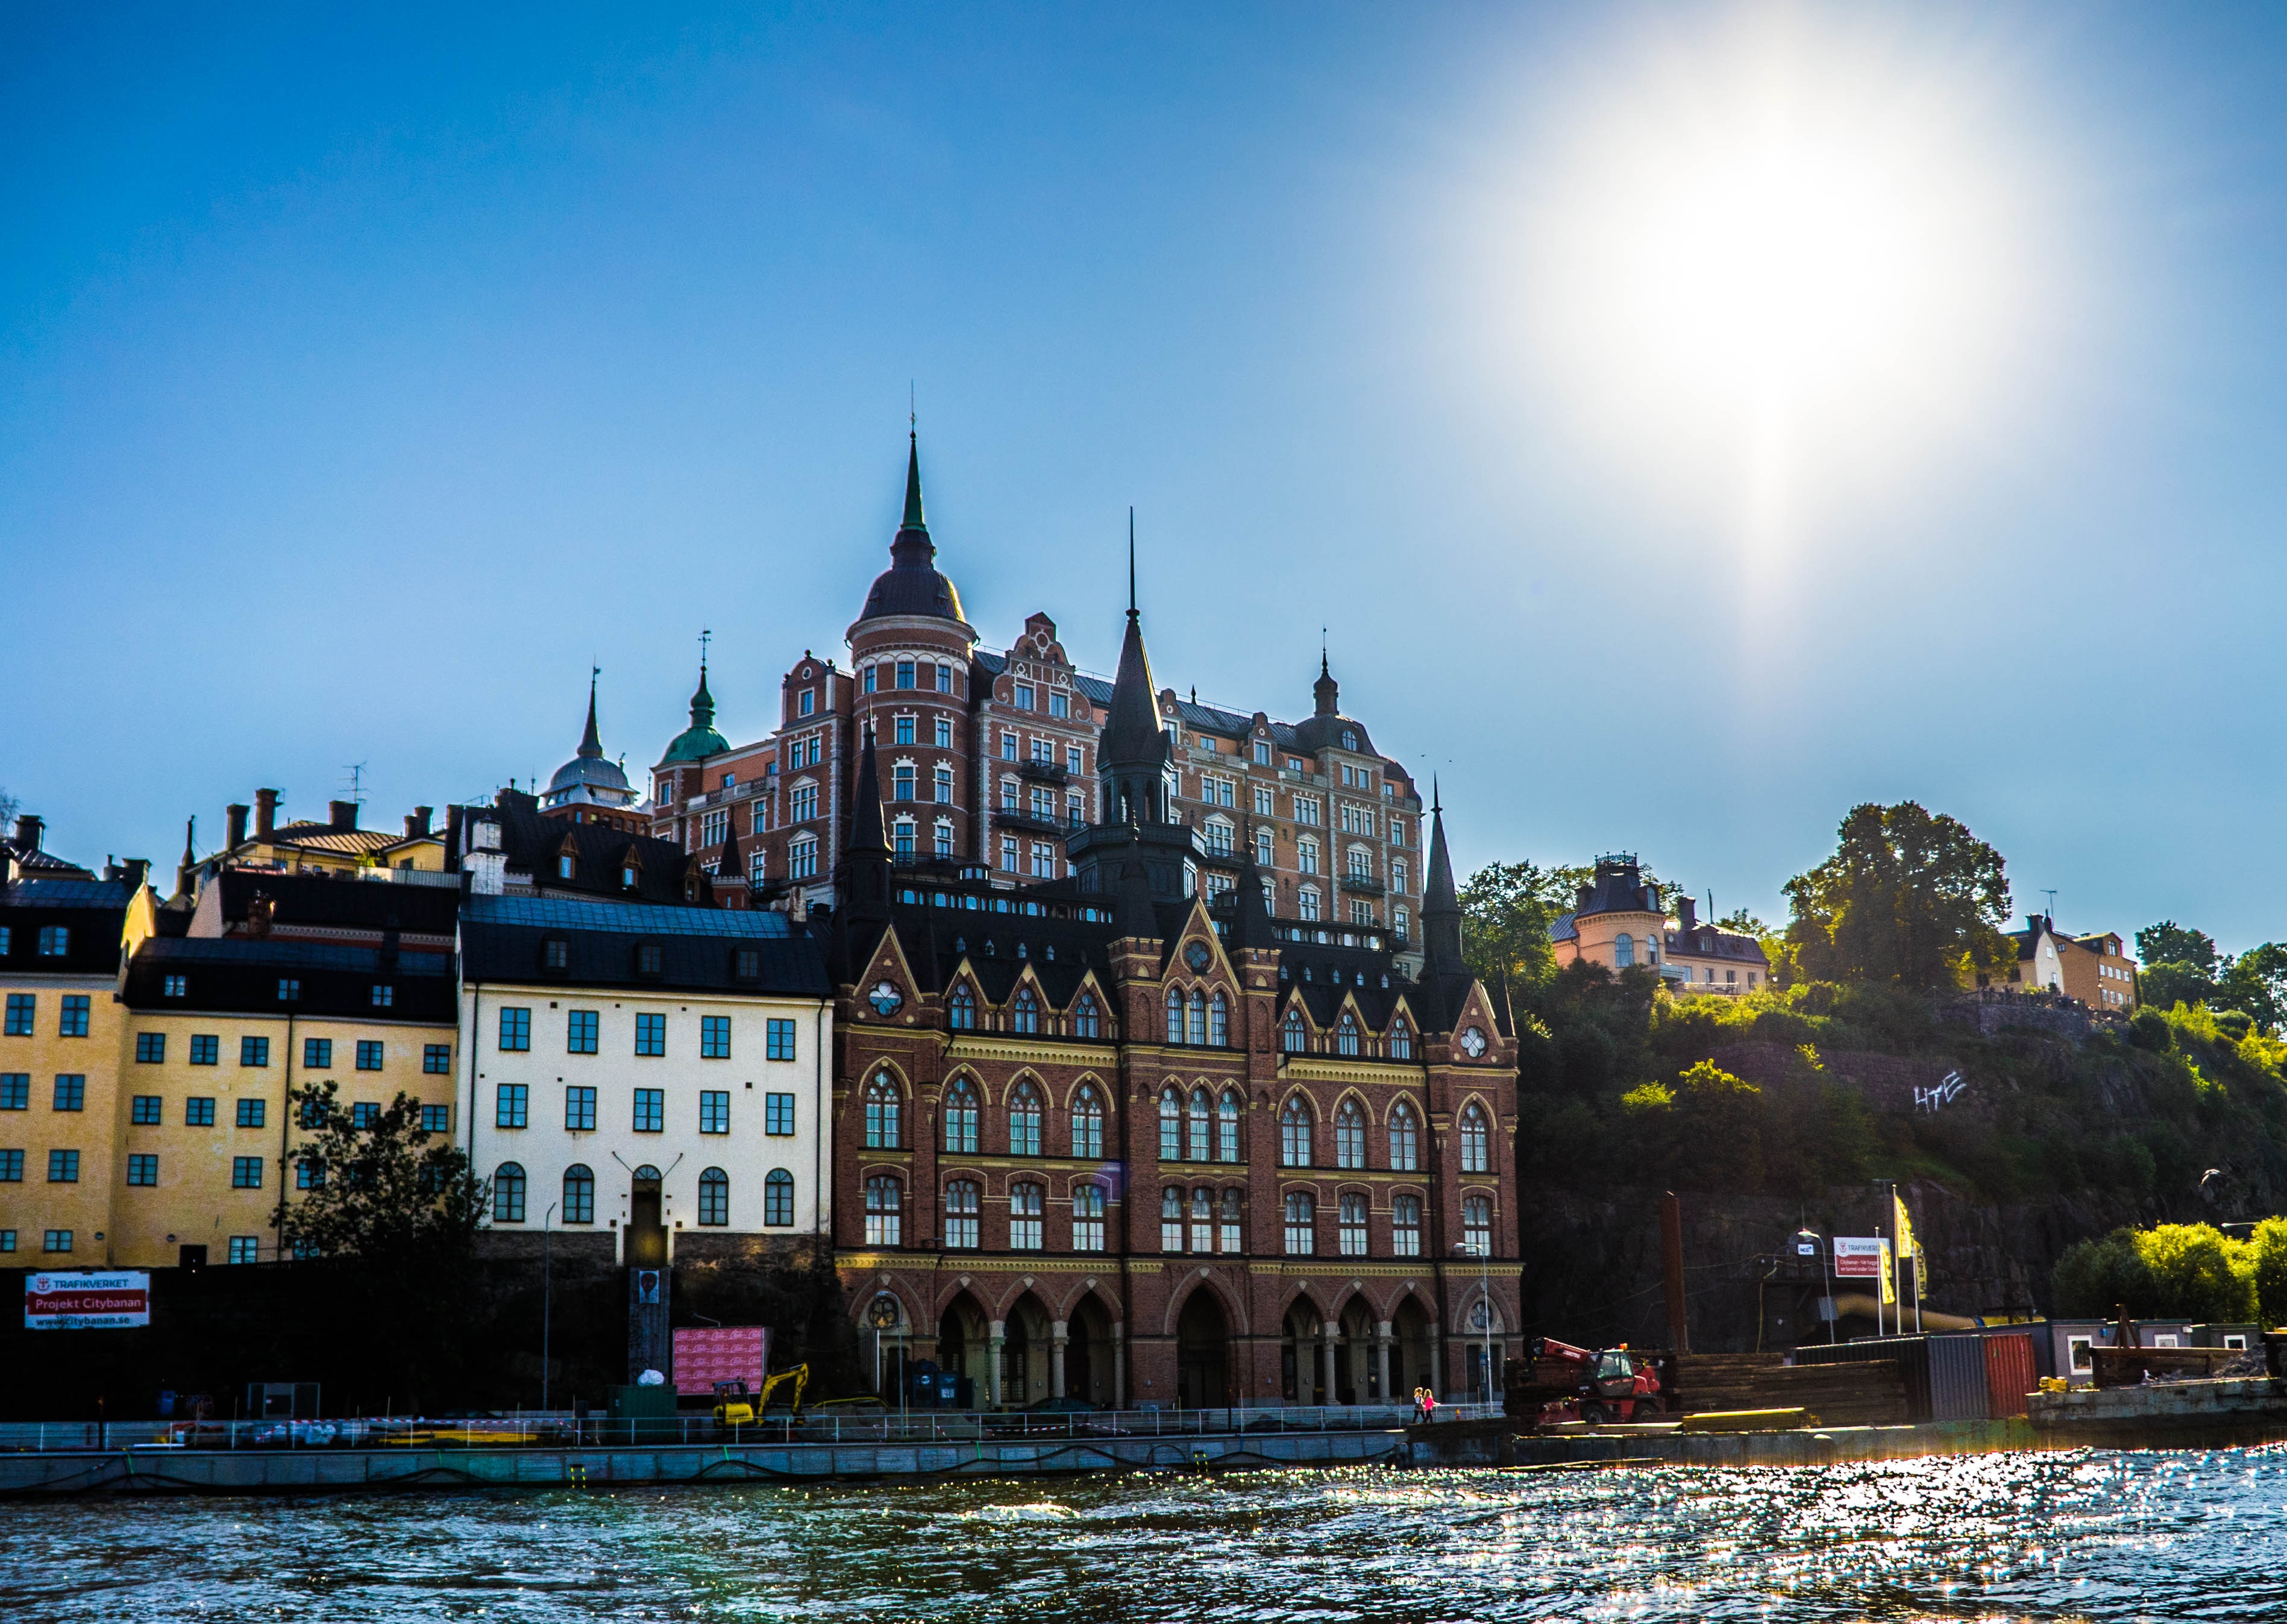
sea, architecture, town, building, old, city, river, cityscape, dusk, europe, evening, reflection, vehicle, landmark, tourism, waterway, sweden, stockholm, scandinavia